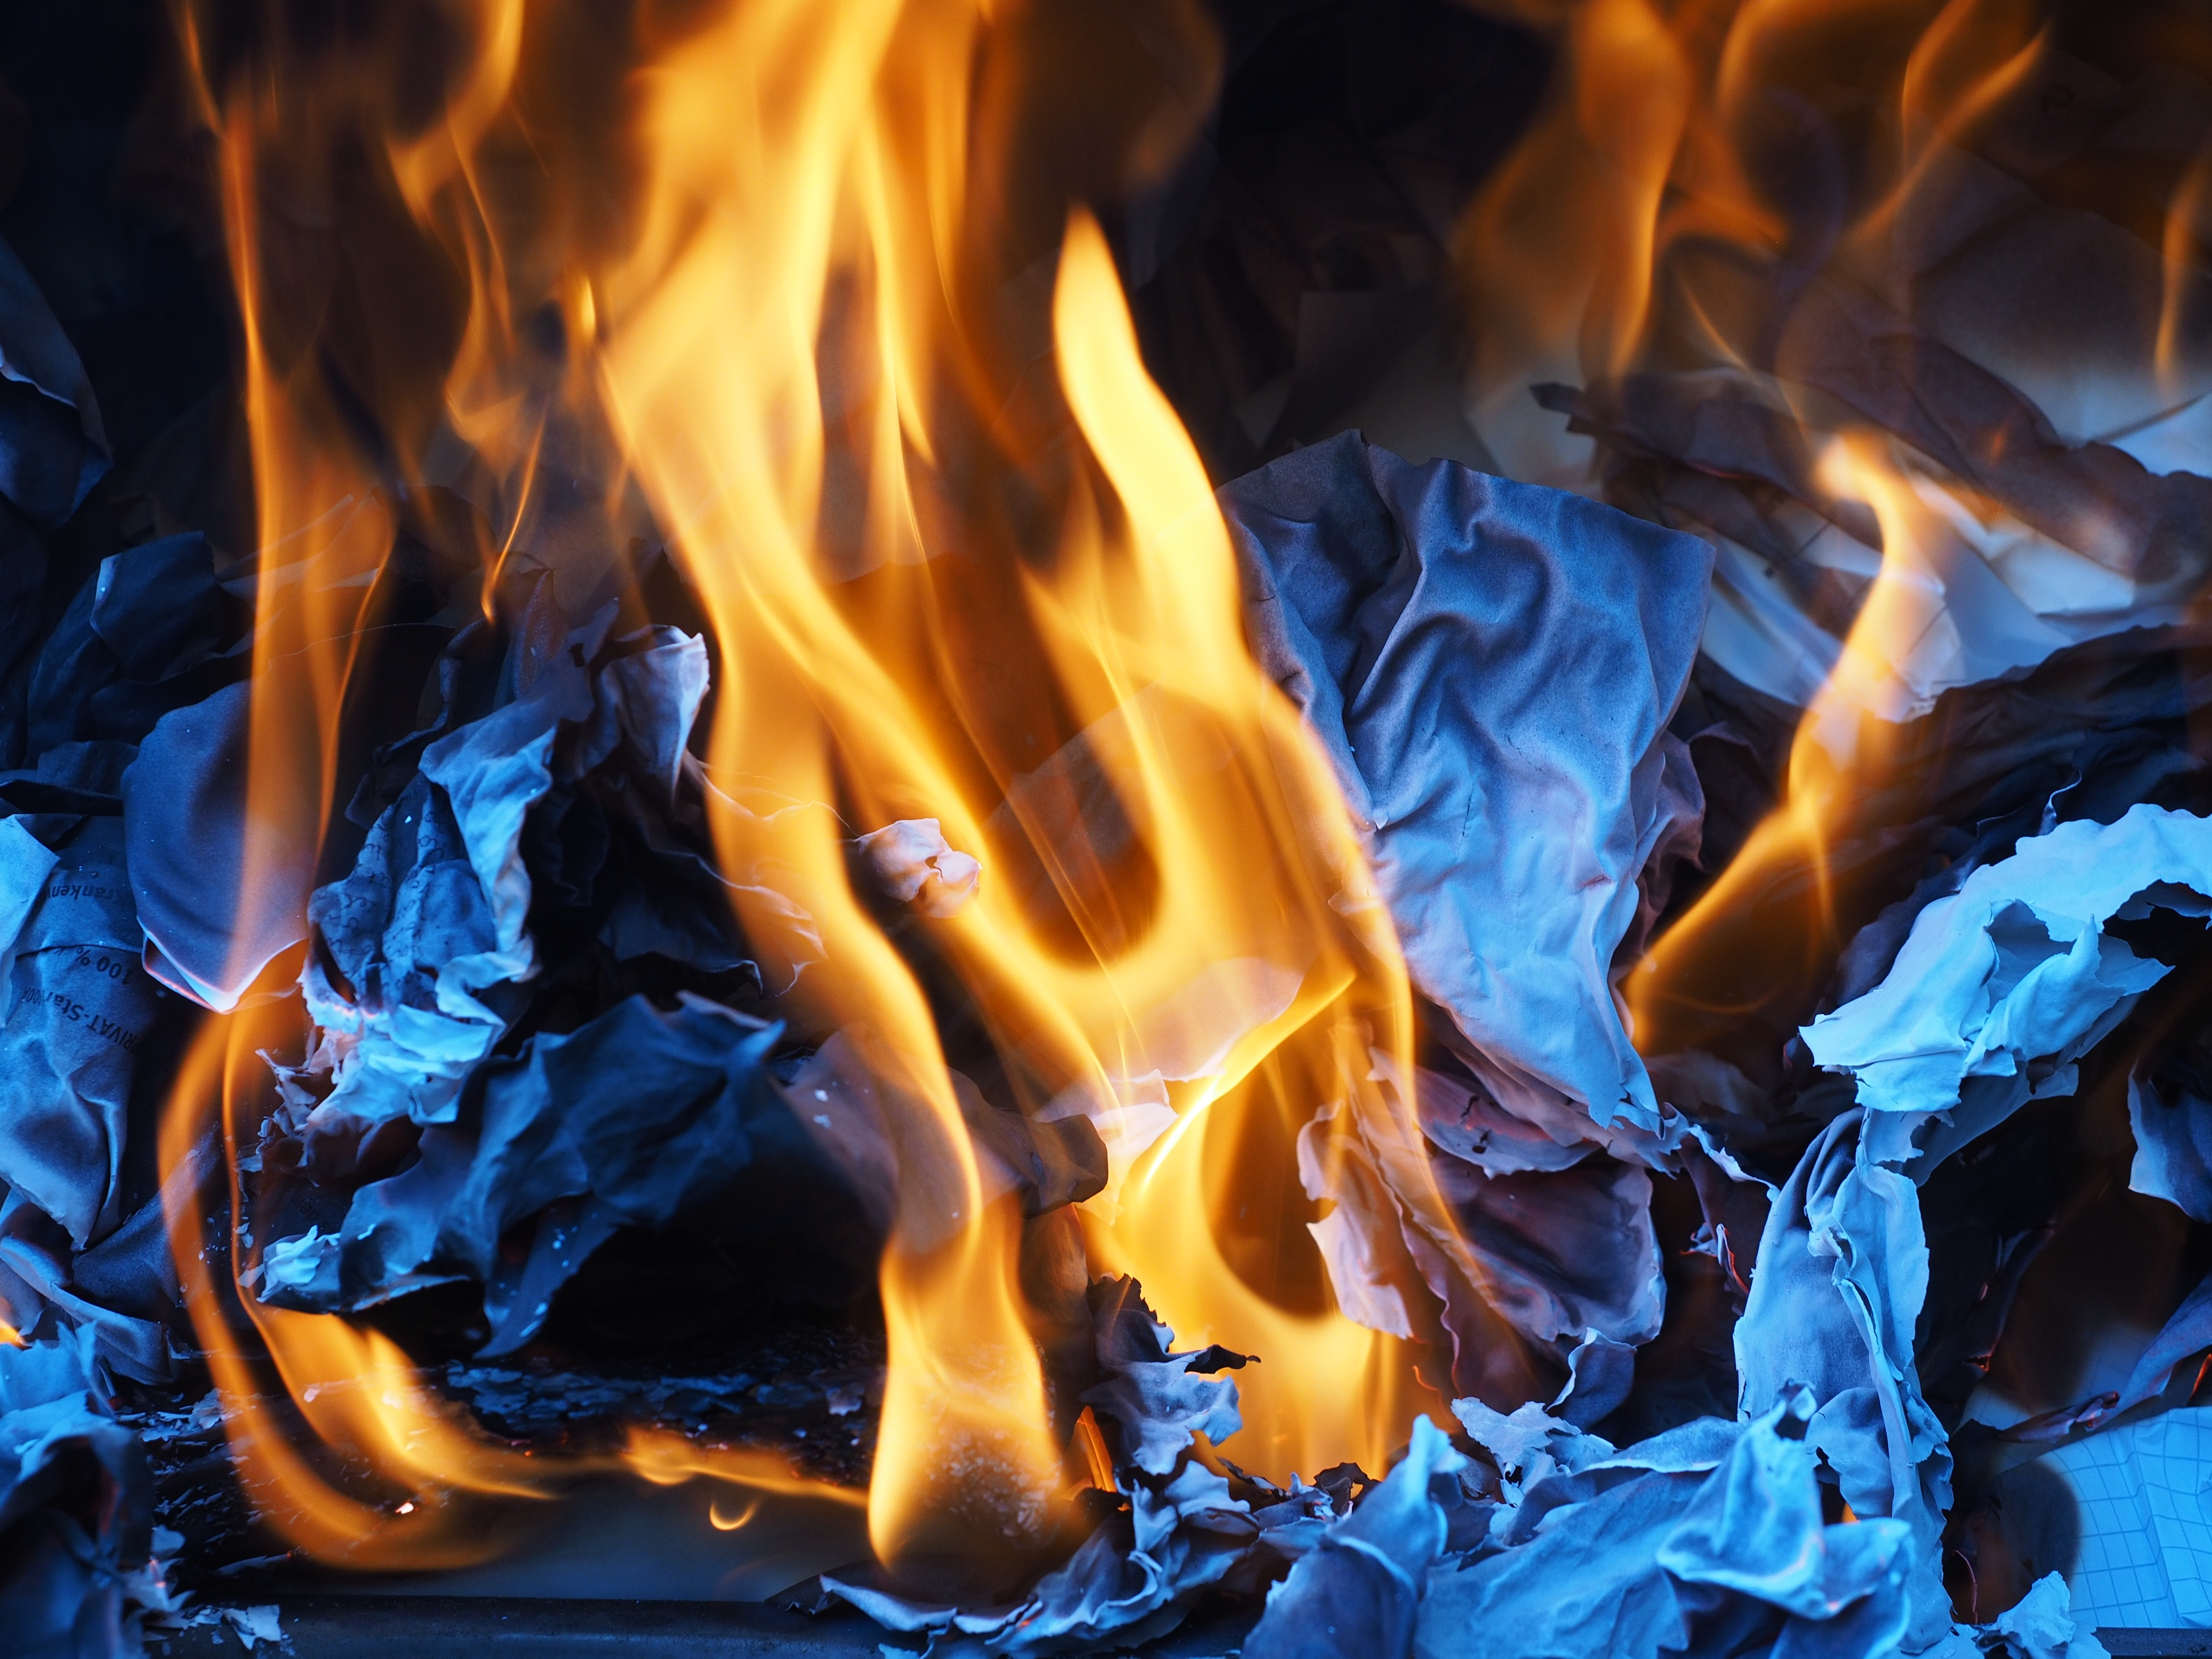
flame, fire, ash, campfire, bonfire, heat, grill, burn, hot, combustion, shredding, paper combustion